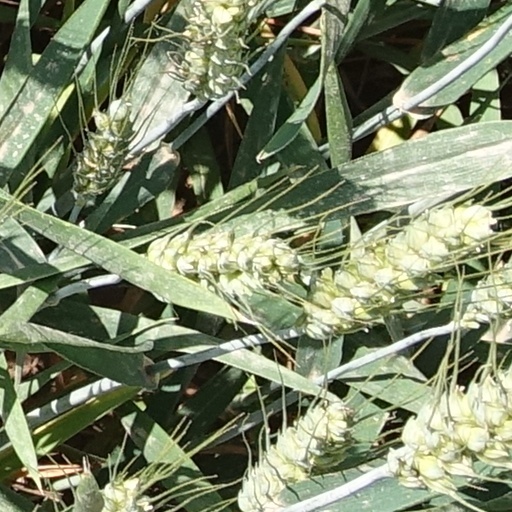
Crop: wheat